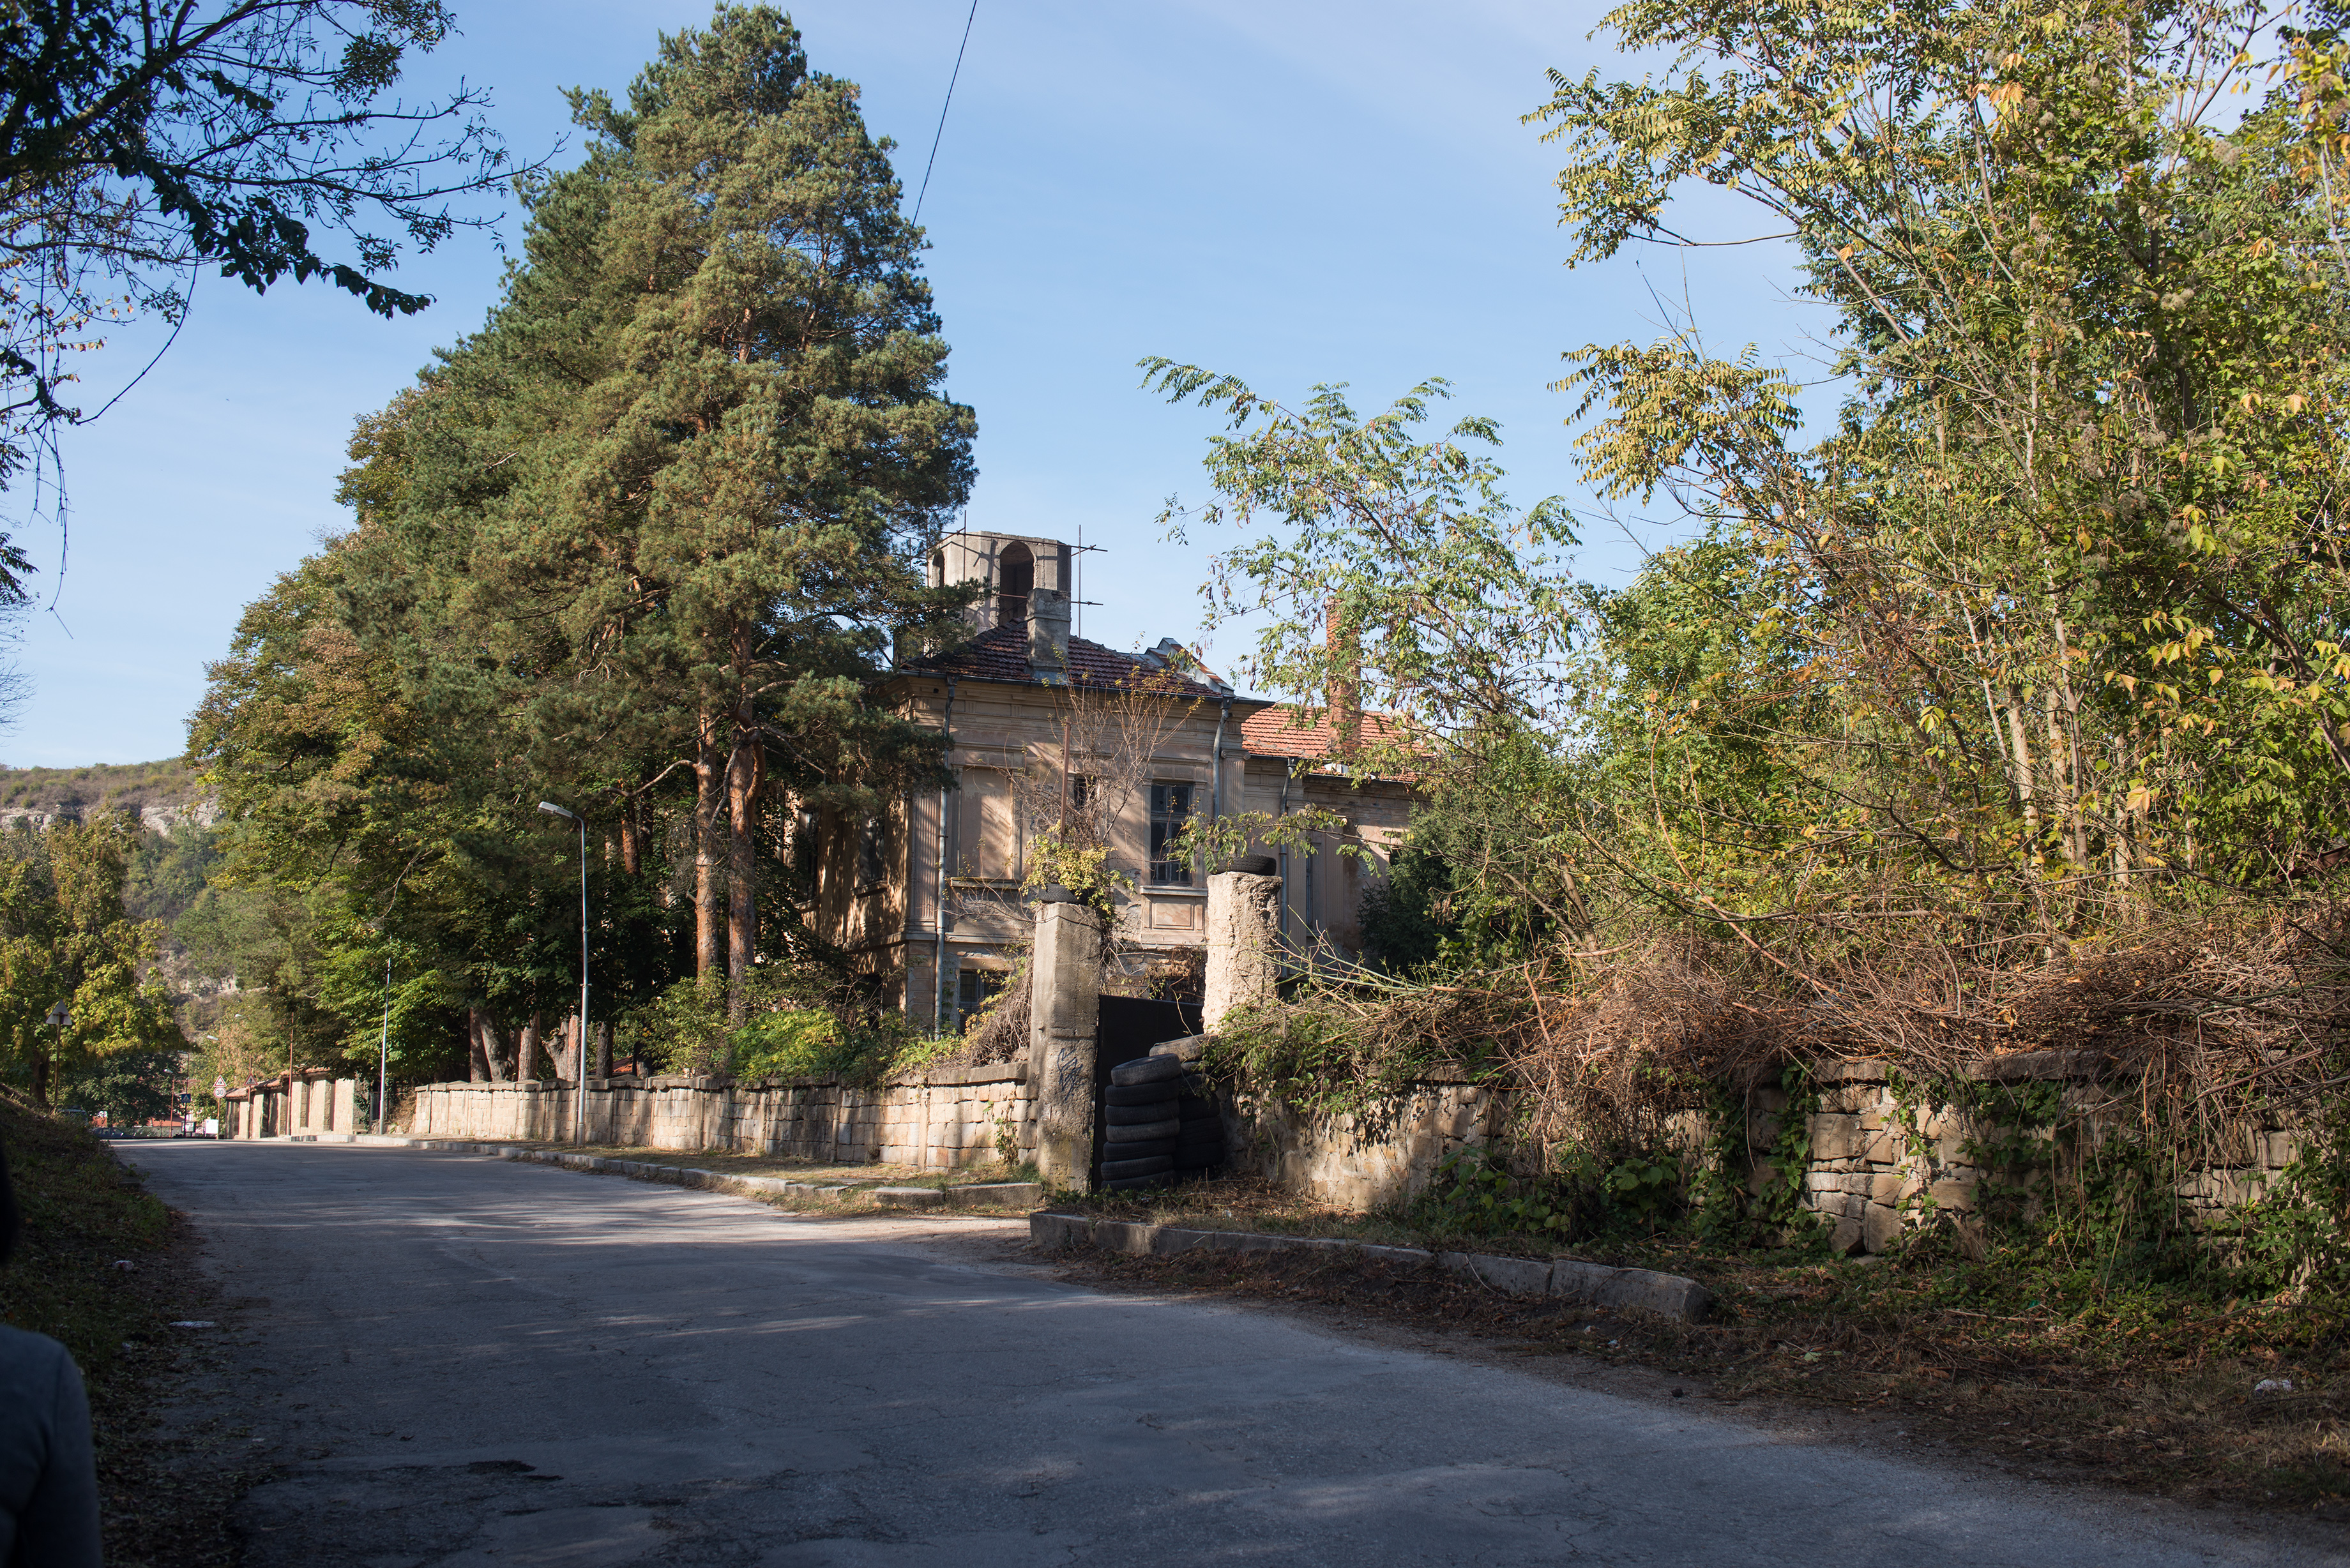
tree, house, town, building, chateau, village, europe, nikon, waterway, 28, nikkor, estate, d800, nikond800, bulgaria, nikkor357028, 3570, tarnovo, velikotarnovo, rural area